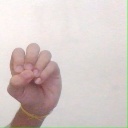
अक्षर: उ